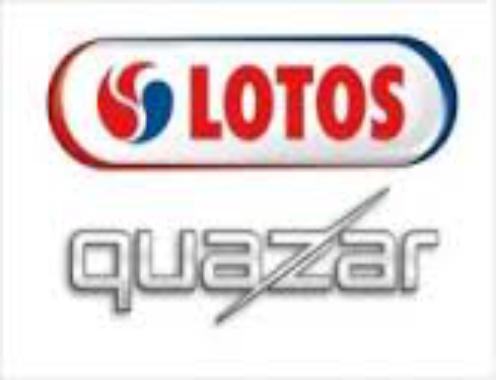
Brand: LOTOS-1
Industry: Necessities